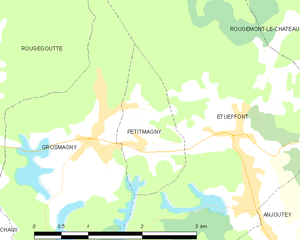
Carte des communes françaises Petitmagny